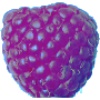
Label: Raspberry 1